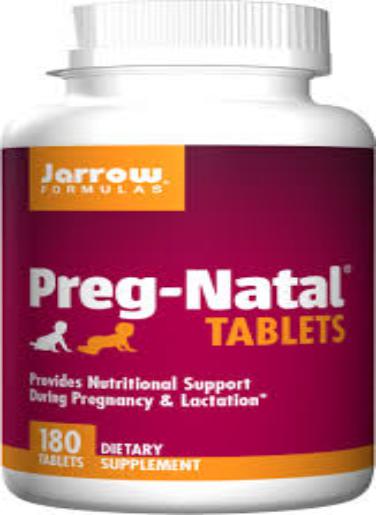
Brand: jarrow
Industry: Medical